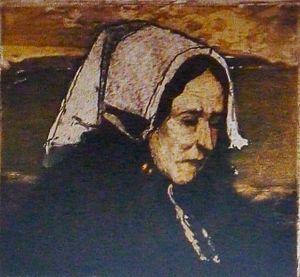
Charles Cottet (1863-1925)
Ouessant /wɛsɑ̃/, en breton : Eusa /ˈøsa/, est une commune insulaire du département du Finistère, dans la région Bretagne, constituée pour l'essentiel par l'île d'Ouessant dans l'océan Atlantique. Le bourg d'Ouessant s'appelle Lampaul. Ses habitants sont appelés les Ouessantins. Ouessant fait partie du parc naturel régional d'Armorique et du parc naturel marin d'Iroise.